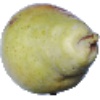
Label: pear_williams